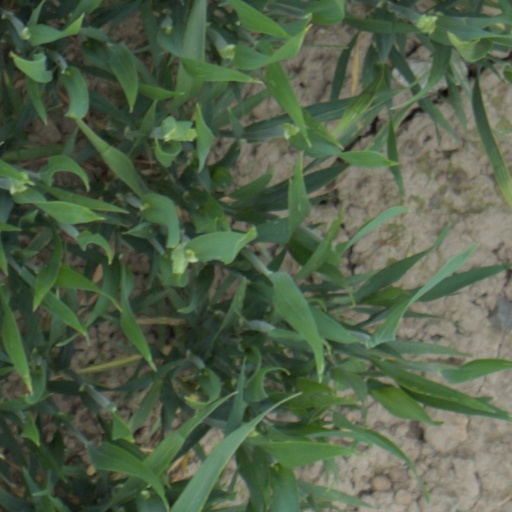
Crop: wheat